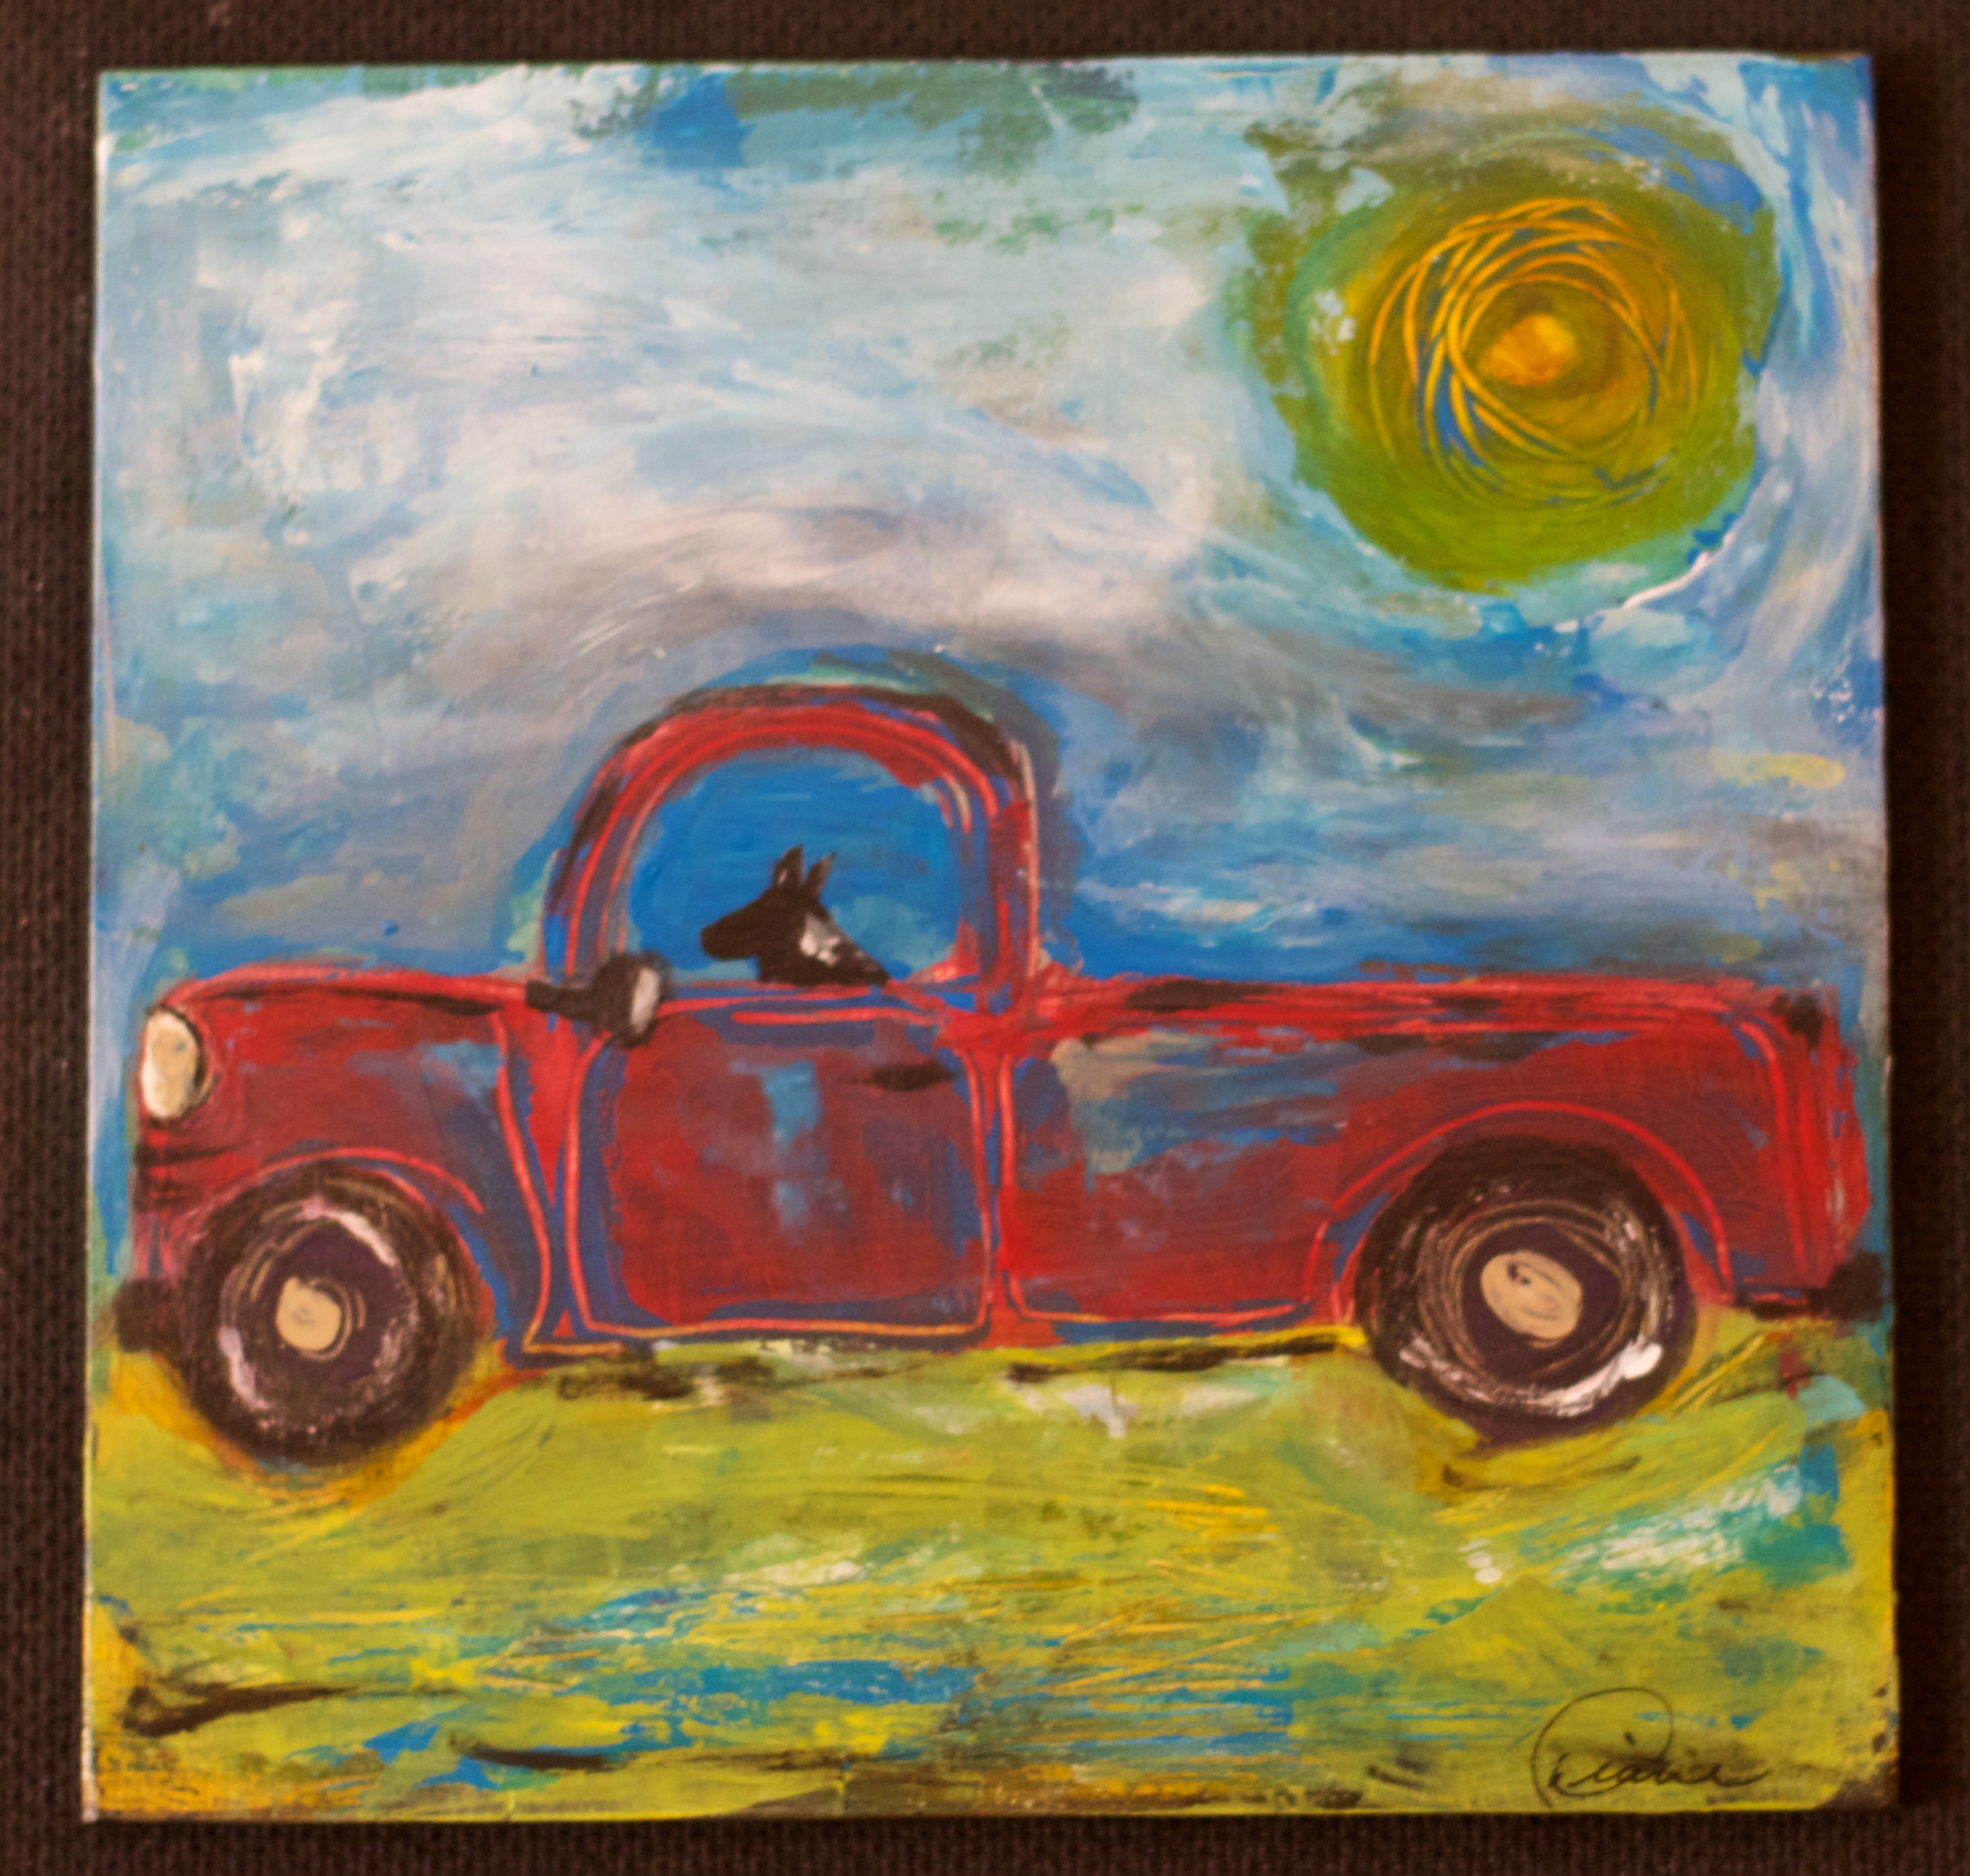
vehicle, painting, art, sketch, drawing, illustration, modern art, acrylic paint